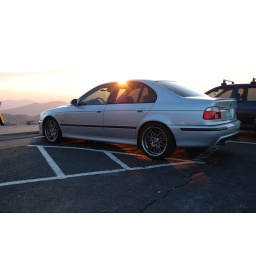
My car at the highest point of paved road in the United States